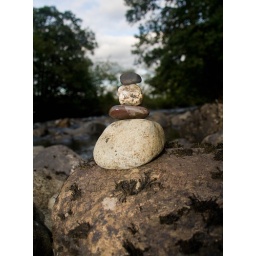
Stacking multiple stones to highlight the different types of rock in my area